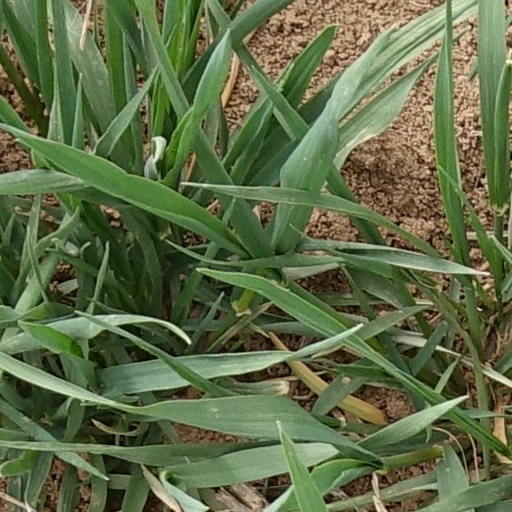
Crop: wheat